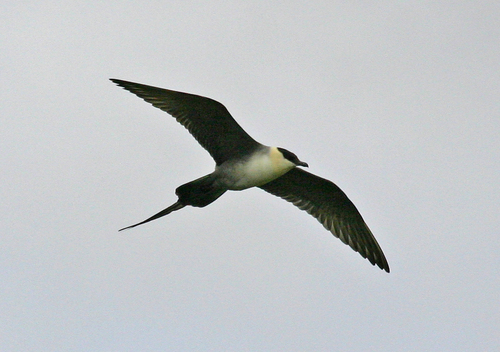
the bird has a black head and a white belly with black wings.
a large black bird with a white belly.
a bird with a small downward hooked bill, black crown, and faded yellow breast.
this is a bird with a white belly and breast, black wings and a yellow cheek patch
this bird is white and black in color with a curved beak, and black eye rings.
this bird has wings that are black with a white belly
this bird has wings that are black and has a white bellythe bird has a long belly and two large black wingbars.
this bird is white and black in color, and has a black beak.
this bird has a long thin tail, and black body with white belly.
Species: Long Tailed Jaeger